Wall magazine

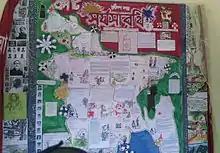
A wall magazine (in Bengali "Deyalika") in Bangladesh

A wall magazine is a periodical run on a notice board, especially in an educational institute where the students and other members of the institution can post their articles, poems, drawings and other such compositions to share with each other. It is a common practice in parts of India, Bangladesh, and Indonesia. They can be in the form of themed collage with a specific message.